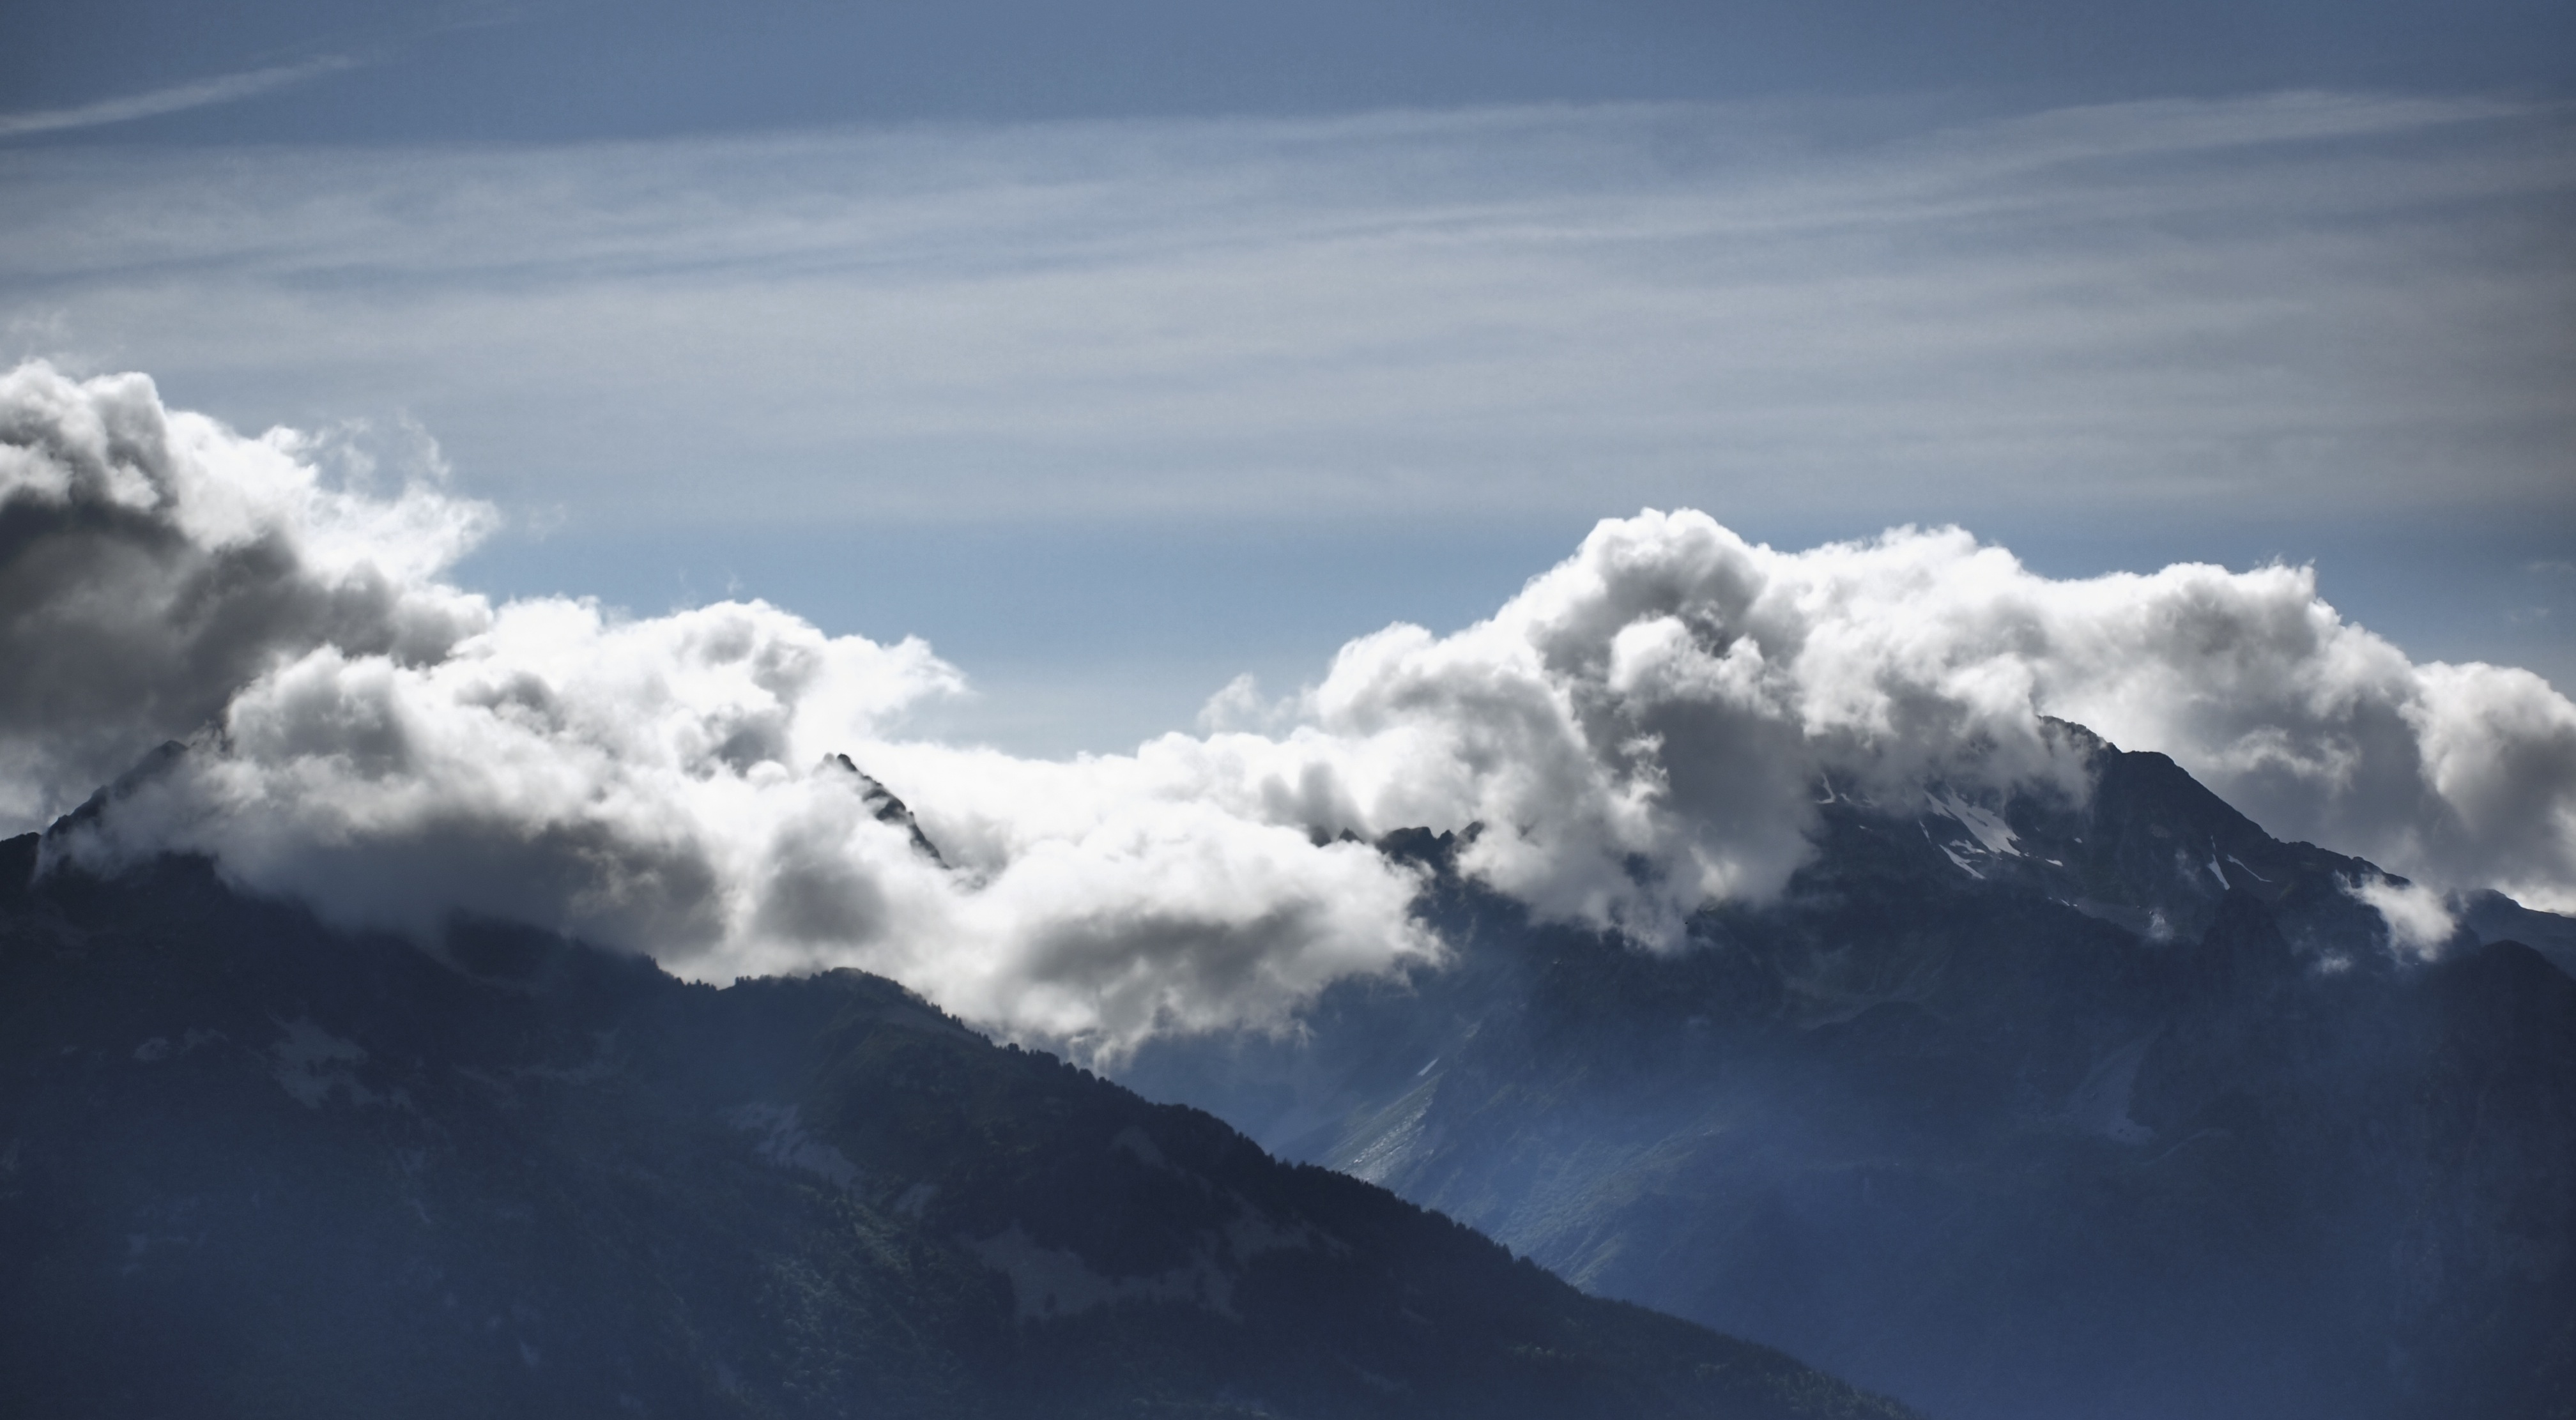
landscape, nature, mountain, cloud, sky, atmosphere, mountain range, weather, cumulus, summit, clouds, mountains, alps, cloudy sky, landform, high mountain, meteorological phenomenon, atmospheric phenomenon, atmosphere of earth, mountainous landforms, geological phenomenon